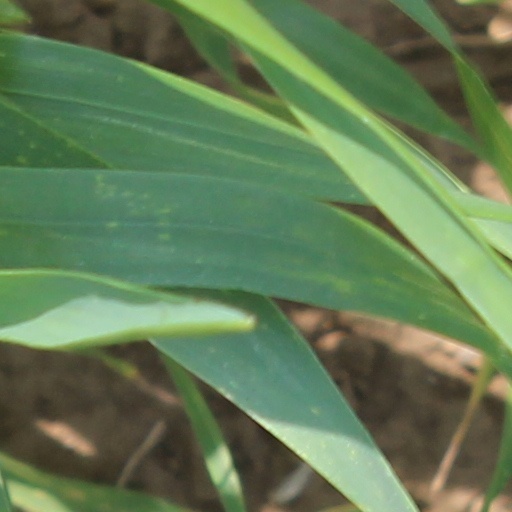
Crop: wheat